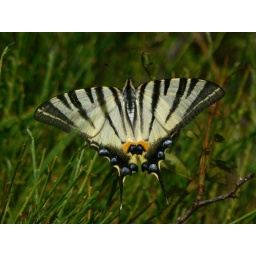
An astonishing butterfly I saw on a hike in the mountains